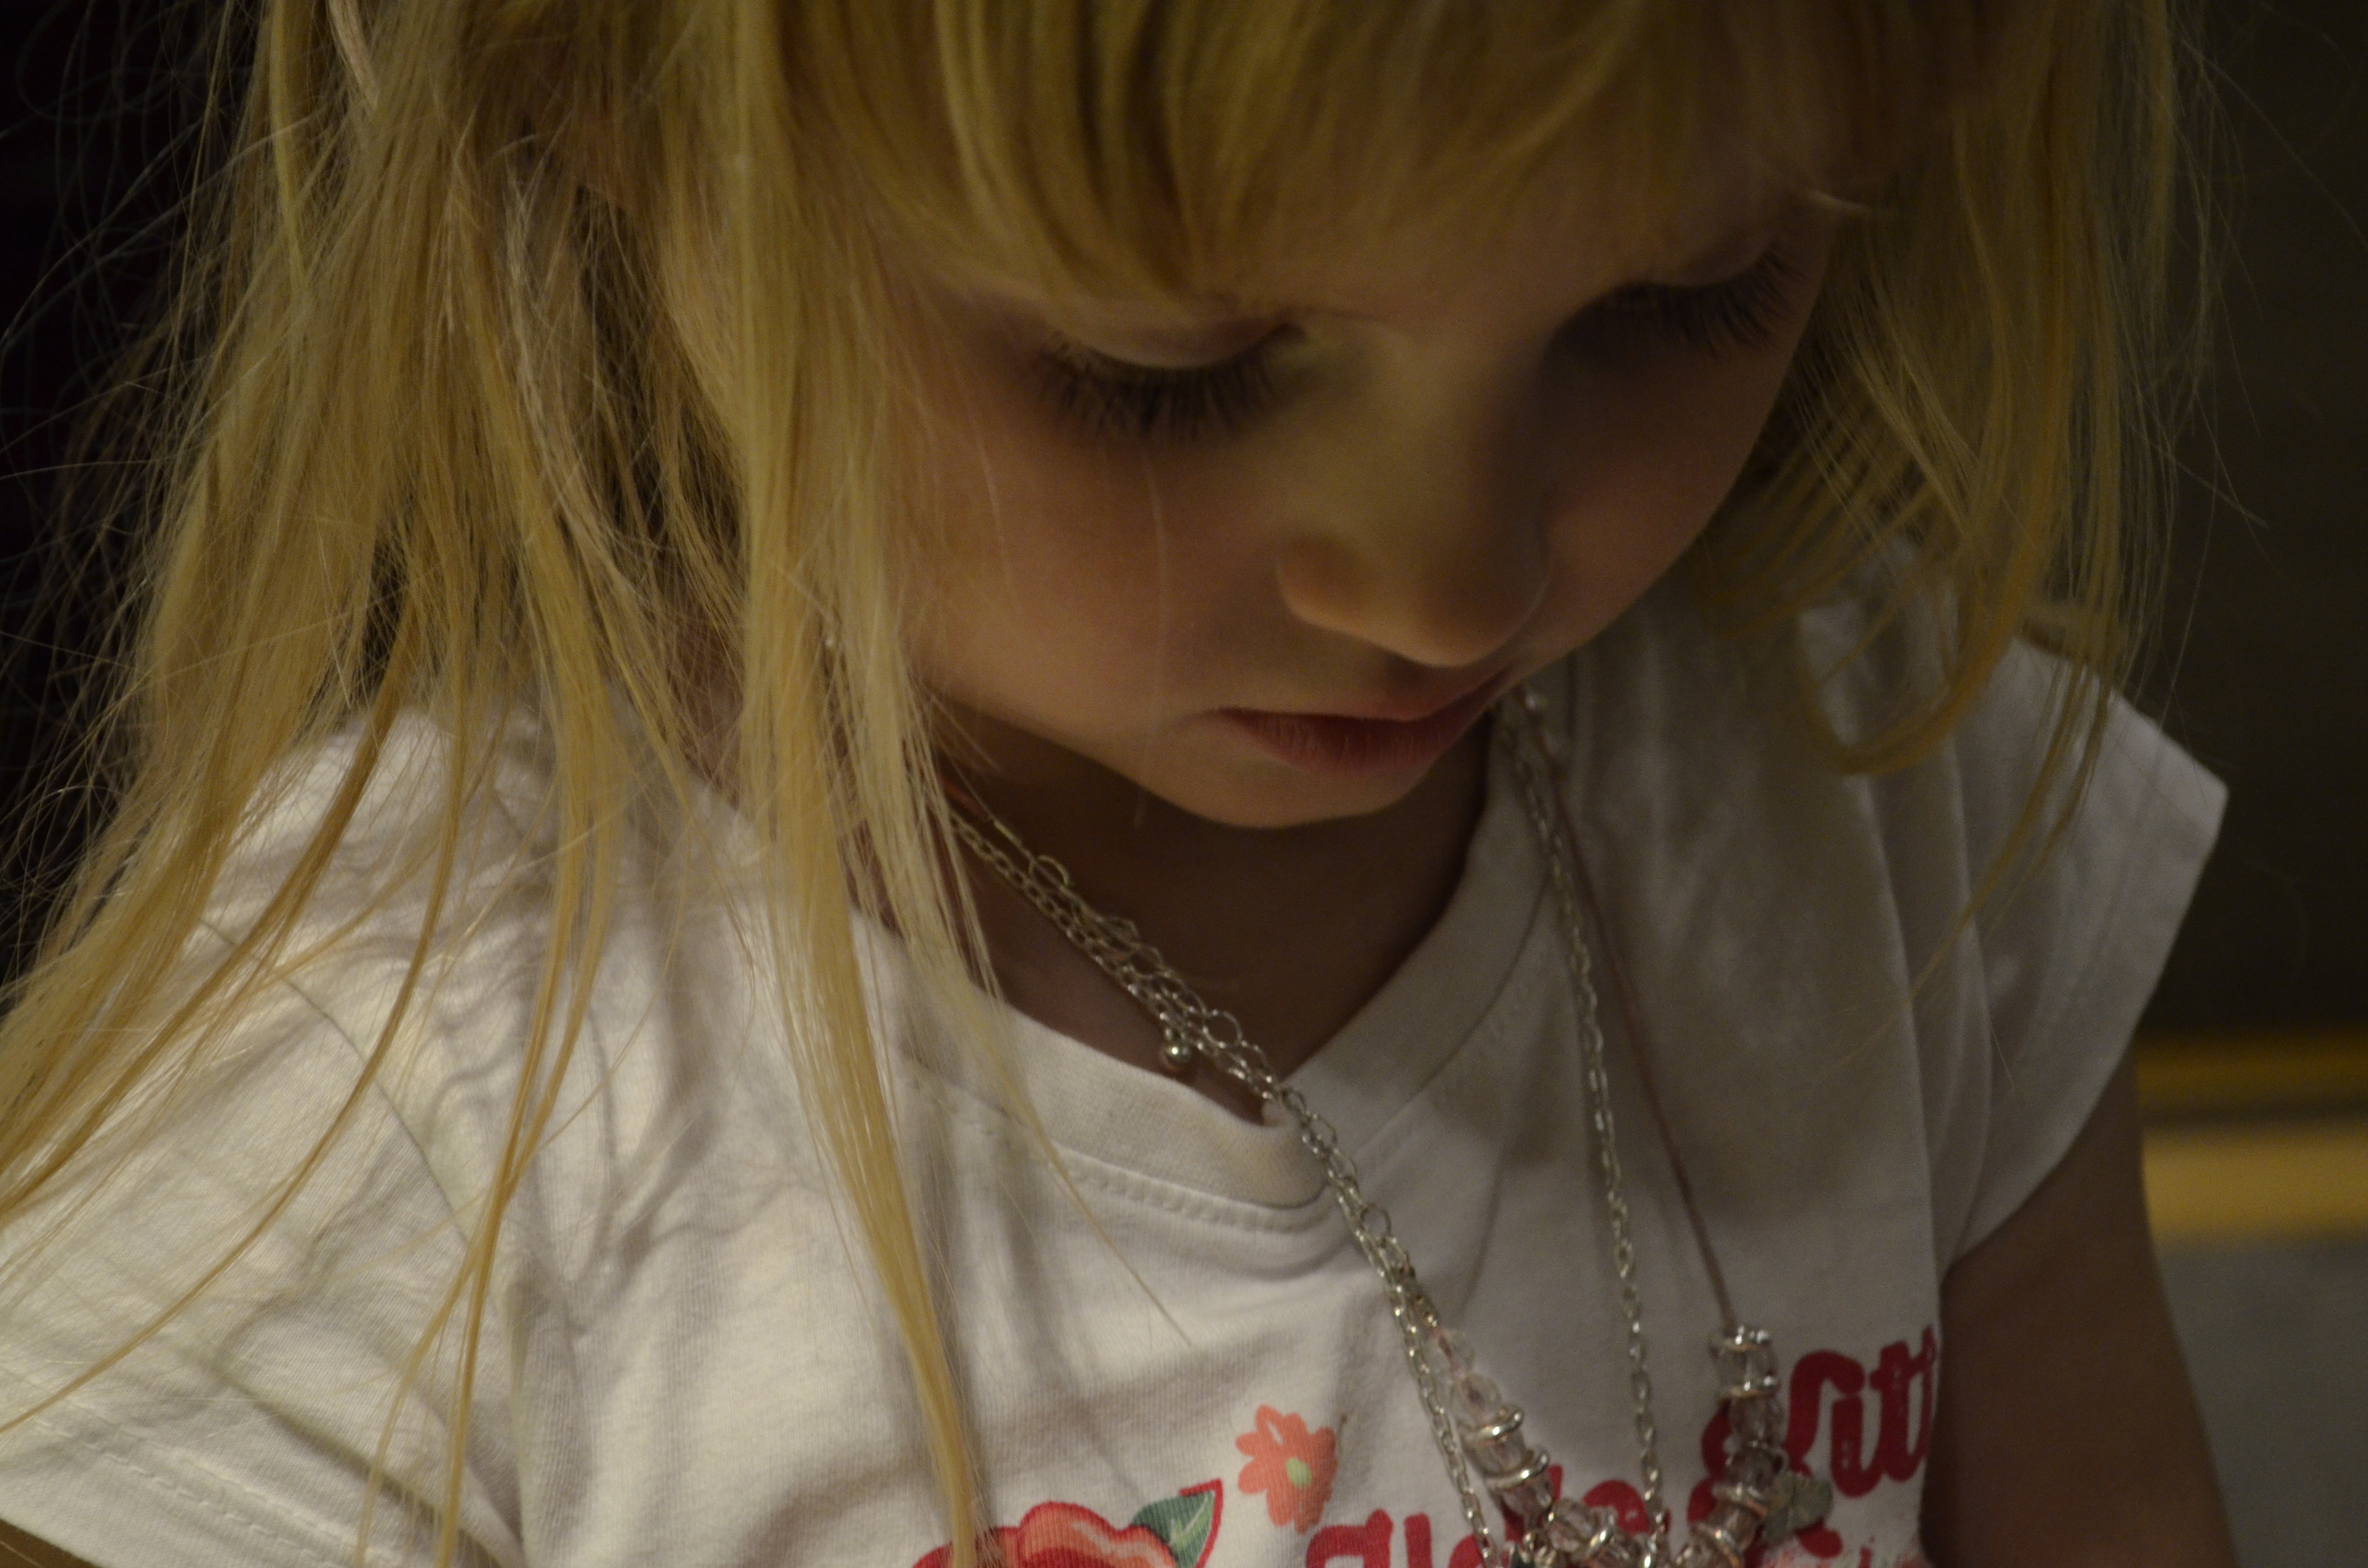
person, girl, woman, hair, portrait, model, child, fashion, lady, facial expression, childhood, hairstyle, jewelry, long hair, face, nose, fun, focus, dress, happiness, eye, head, skin, beauty, joy, blond, organ, the background, a person, thoughtfulness, brown hair, portrait of a child, human hair color